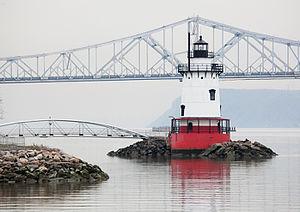
Liste des phares dans l'État de New York :
Le phare de Tarrytown également connu sous le nom de Kingsland Point Light et de Sleepy Hollow Light est un phare à caisson actif situé sur fleuve Hudson, à Sleepy Hollow, dans le Comté de Westchester.